American University of Malta

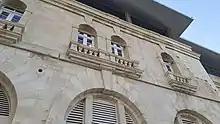
Architectural details of the British Building

The American University of Malta is open to receiving both domestic Maltese students and international students from all over the world. All applicants can apply for their degree of choice online by submitting all the necessary documents. All programs at the AUM are taught in English. Candidates must provide proof of English proficiency to receive full admission to the university.